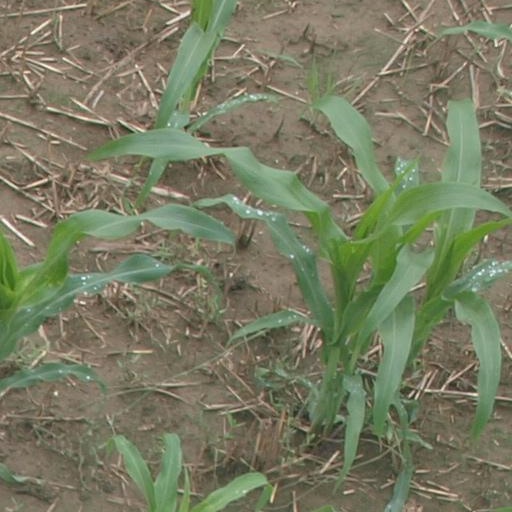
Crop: maize; corn